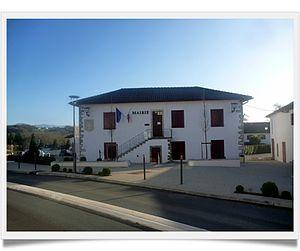
Mairie de Villefranque
Villefranque est une commune française située dans le département des Pyrénées-Atlantiques, en région Nouvelle-Aquitaine.